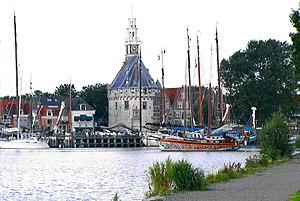
Makkum en 2002
Makkum est un village de la commune néerlandaise de Súdwest Fryslân, dans la province de Frise. Son nom en frison est Makkum.